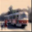
Label: streetcar